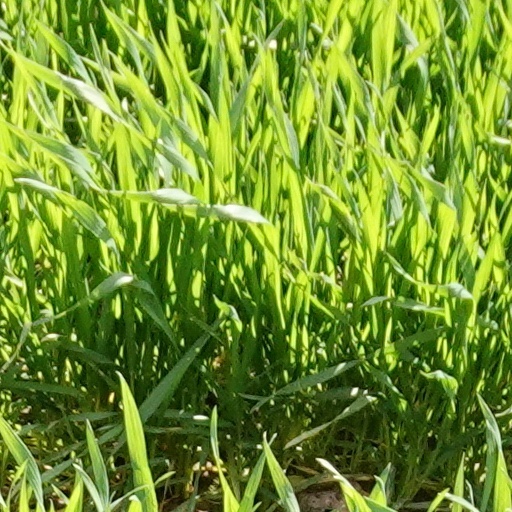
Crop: wheat